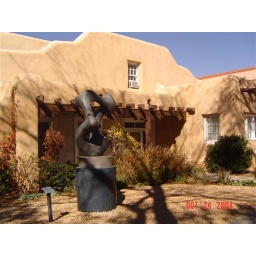
.....Wish I had gotten more of the blue, blue sky in this one.